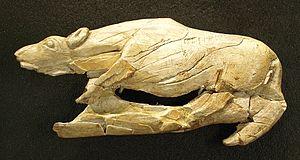
L'abri de la Madeleine est un abri sous roche situé dans la commune de Tursac en Dordogne, dans la vallée de la Vézère, qui est principalement connu en tant que gisement archéologique paléolithique.